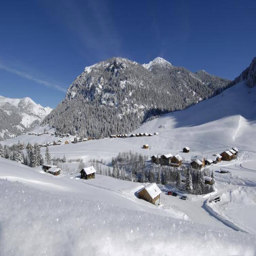
malbun ski resort lichtenstein